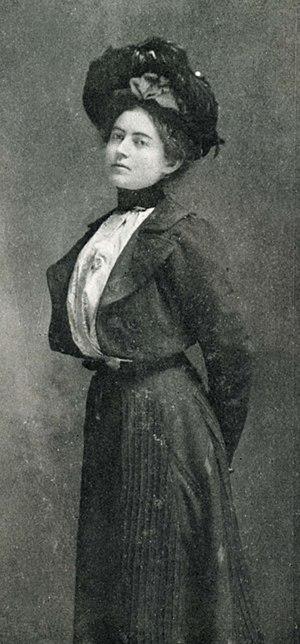
Mary MacLane est une auteure américaine. Originaire du Canada, son autobiographie très franche initie le confessionnalisme comme courant littéraire. MacLane est connue comme la « Femme sauvage de Butte ».